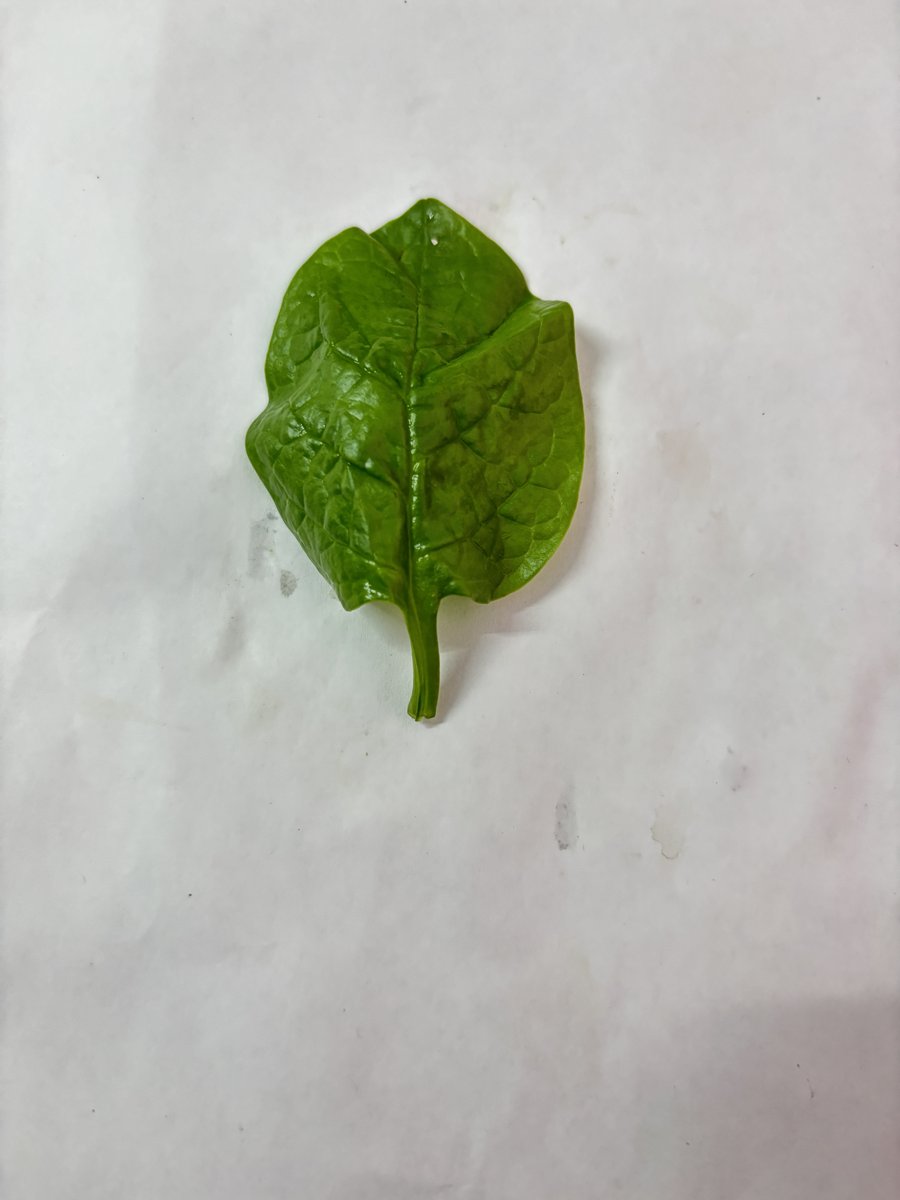
Label: Healthy-Leaf